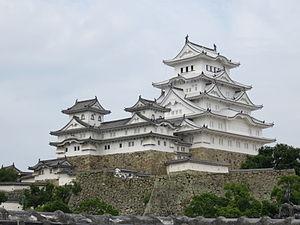
La gare d'Himeji est une gare ferroviaire localisée dans la ville d'Himeji, dans la préfecture de Hyōgo au Japon. La gare est exploitée par la compagnie JR West, sur la ligne Sanyō, ainsi que sur la ligne Shinkansen Sanyō et des deux autres lignes les lignes Bantan et Kishin. Elle est le terminus fictif de la ligne JR Kobe. La gare se situe au cœur de la ville et son numéro de gare est JR-A85.